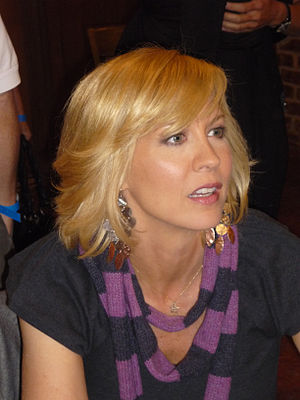
Jenna Elfman
Jenna Elfman, oktober 2009
Jenna Elfman, født Jennifer Mary Butala er en amerikansk tv-skuespiller, bedst kendt fra komedieserien Et umage par. Hun er gift med skuespilleren Bodhi Elfman, en nevø til filmkomponisten Danny Elfman.